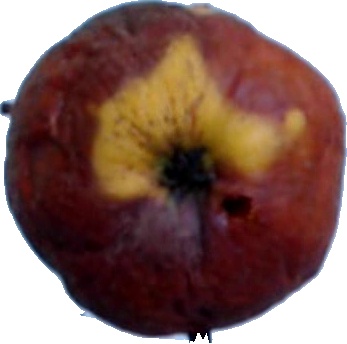
Label: apple_rotten_1